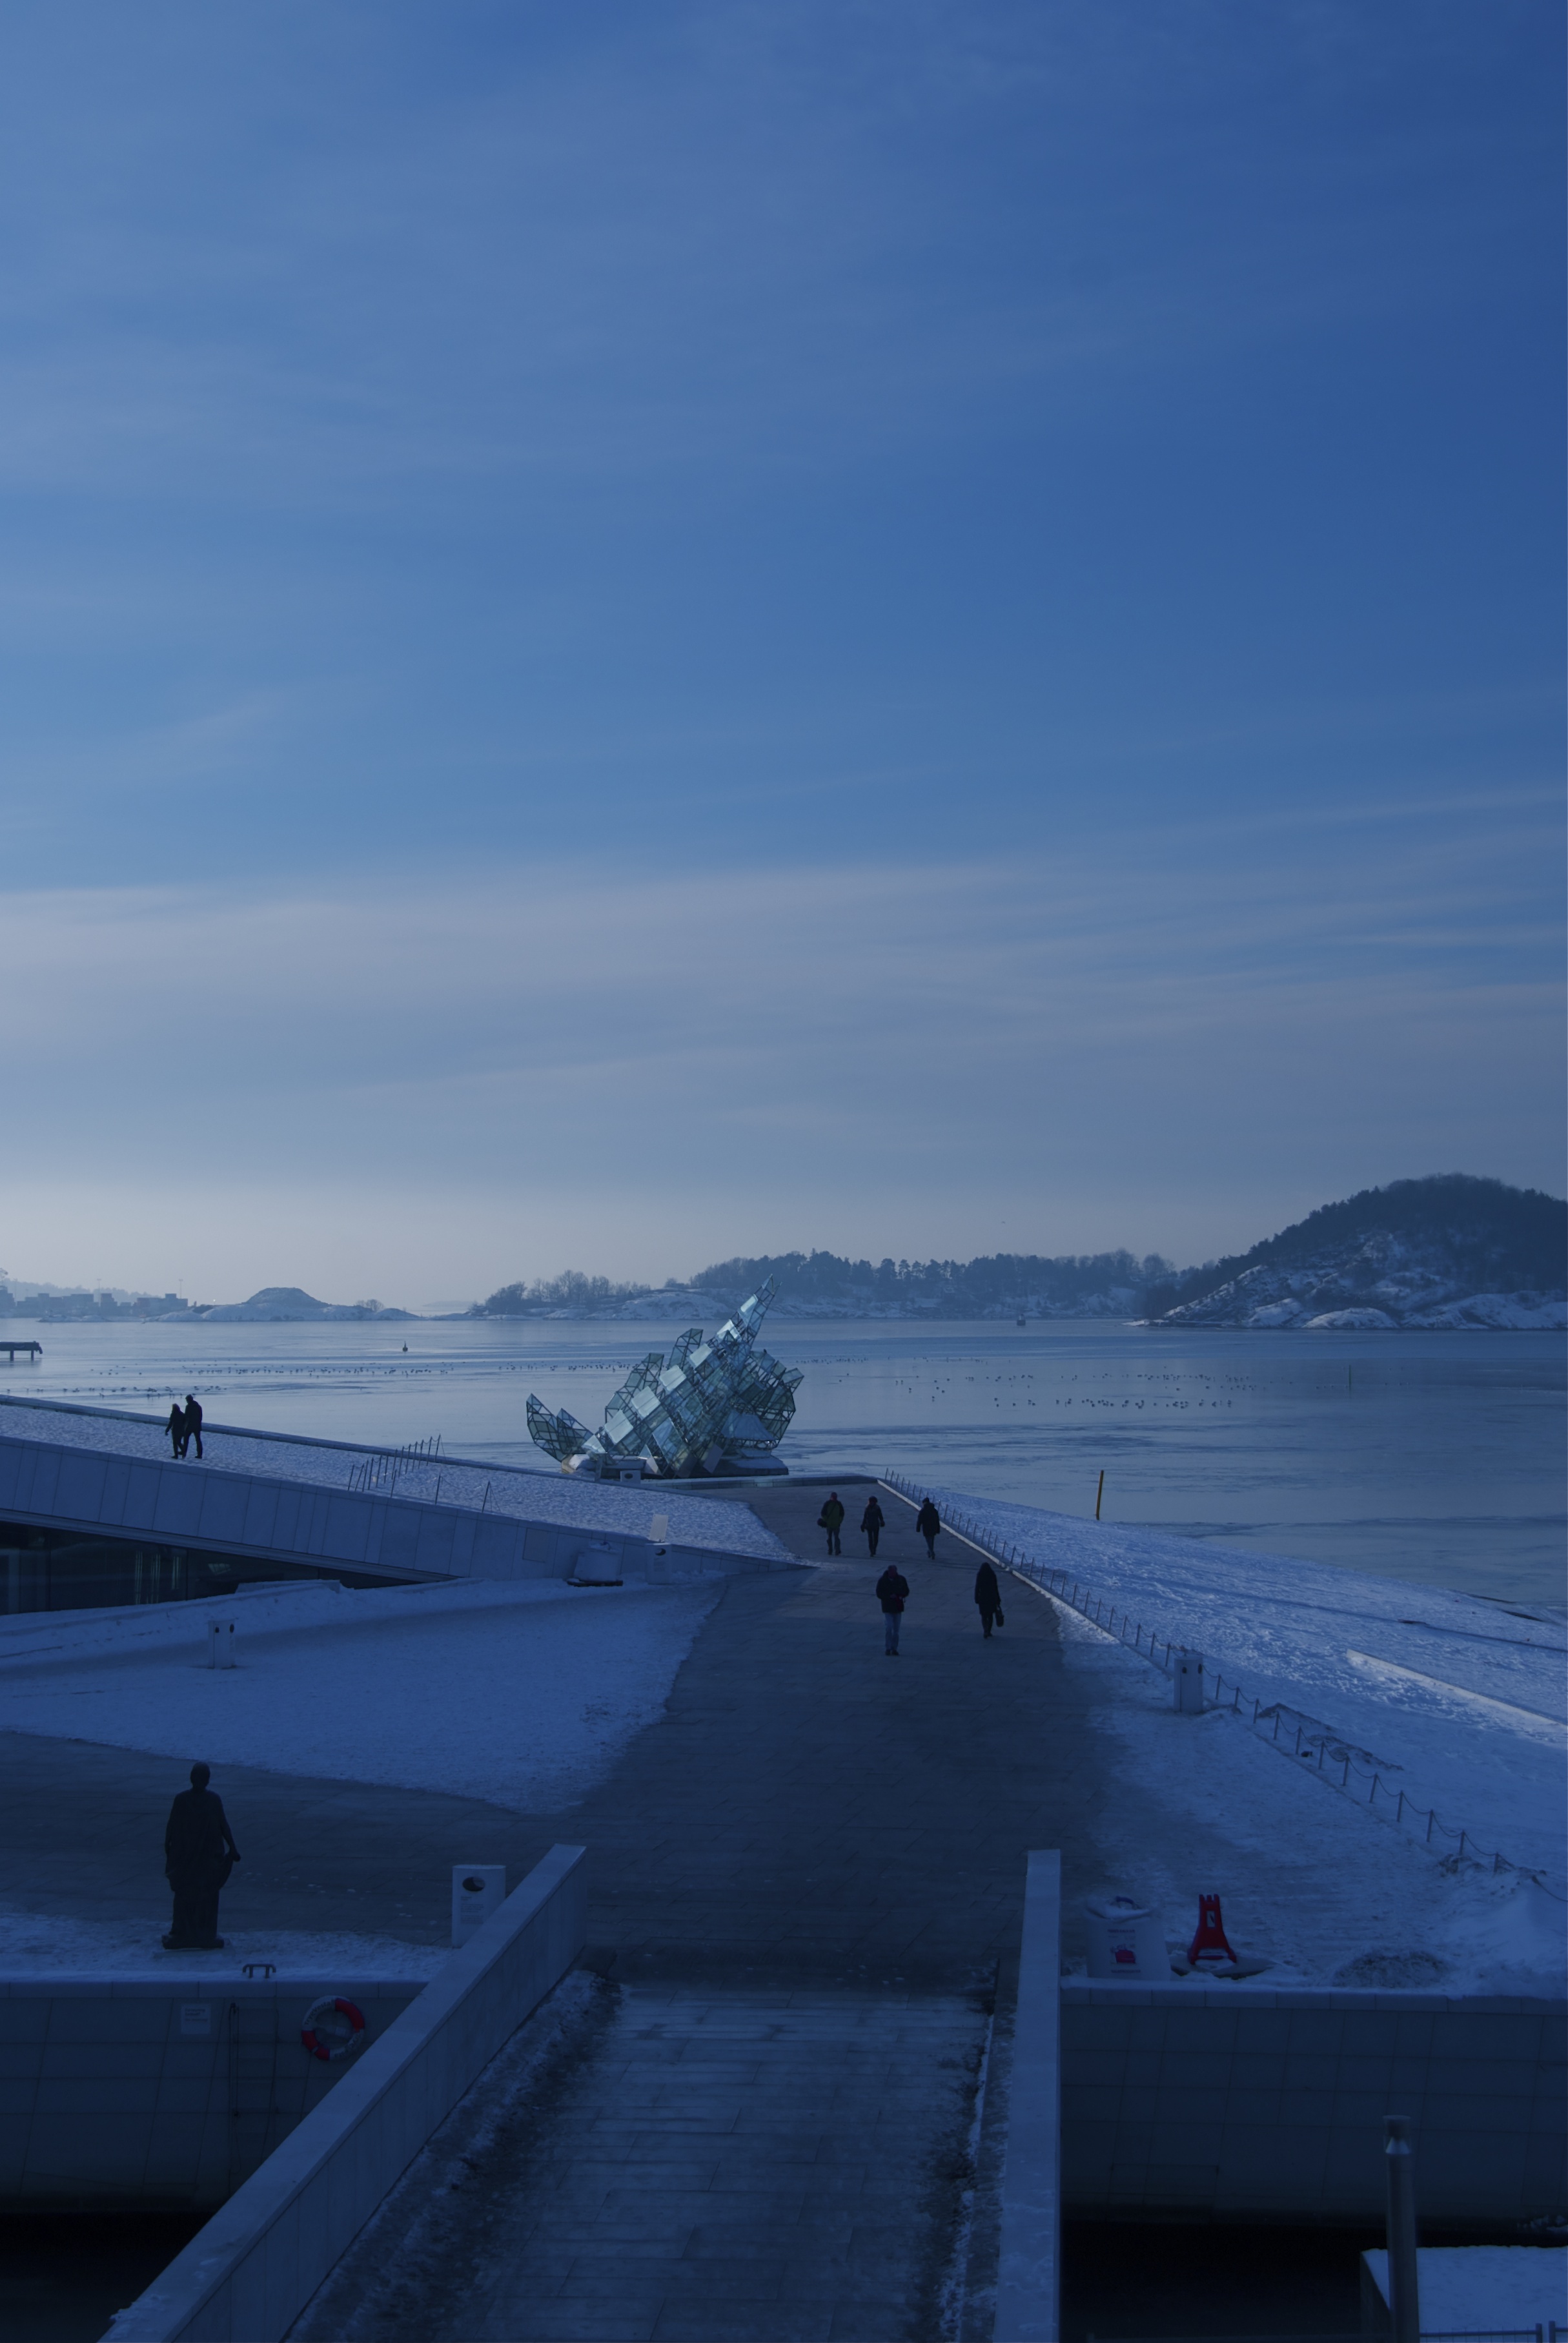
beach, sea, coast, water, sand, ocean, horizon, cloud, sky, sunlight, morning, shore, wave, dawn, atmosphere, pier, tide, dusk, daytime, evening, calm, raw, breakwater, wind wave, fixed link, coastal and oceanic landforms